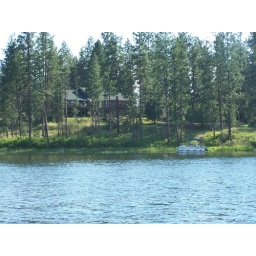
A house by the lake surrounded by trees